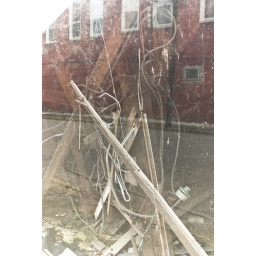
The roof in this building had collapsed and i captured the reflection of the building across the street.